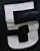
Number: 5